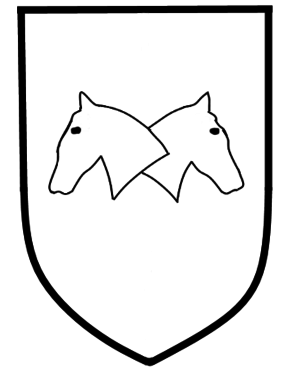
La 710ᵉ division d'infanterie est une des divisions d'infanterie de l'armée allemande durant la Seconde Guerre mondiale.